1st Canadian Parachute Battalion

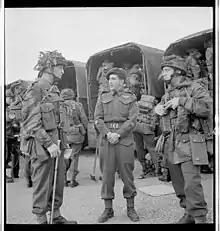
Men of the battalion, about to leave for the D-Day transit camp, England, May 1944

Colonel E. L. M. Burns was the leading mind behind the creation of a Canadian parachute battalion and fought endlessly for its creation. The idea was denied several times because of its lack of relevance in regards to the home army. Burns suggested that the paratroopers would serve as a good way of transporting troops into obscure parts of Canada if a German invasion were to occur. It was not until the stunning accomplishments of the German , and the creation of British and American parachute regiments, that Canada's military granted Burns' request.